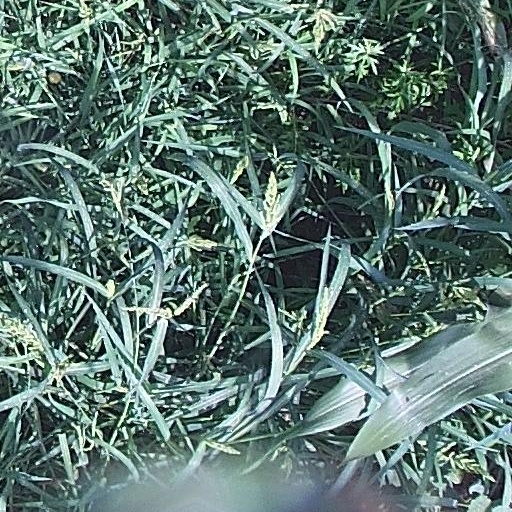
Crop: maize; corn